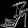
Label: Sandal